History of the Soviet Union

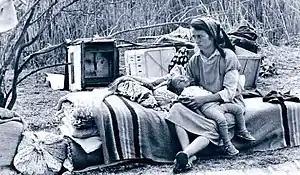
Internally displaced Azerbaijanis from Nagorno-Karabakh, 1993

A referendum for the preservation of the USSR was held on 17 March 1991 in nine republics (the remainder having boycotted the vote), with the majority of the population in those republics voting for preservation of the Union in the form of a new federation. The referendum gave Gorbachev a minor boost. In the summer of 1991, the New Union Treaty, which would have turned the country into a much looser Union, was agreed upon by eight republics. The signing of the treaty, however, was interrupted by the August Coup—an attempted coup d'état by hardline members of the government and the KGB who sought to reverse Gorbachev's reforms and reassert the central government's control over the republics. After the coup collapsed, Russian president Yeltsin was seen as a hero for his decisive actions, while Gorbachev's power was effectively ended. The balance of power tipped significantly towards the republics. In August 1991, Latvia and Estonia immediately declared the restoration of their full independence (following Lithuania's 1990 example). Gorbachev resigned as general secretary in late August, and soon afterwards, the party's activities were indefinitely suspended—effectively ending its rule. By the fall, Gorbachev could no longer influence events outside Moscow, and he was being challenged even there by Yeltsin, who had been elected President of Russia in July 1991.